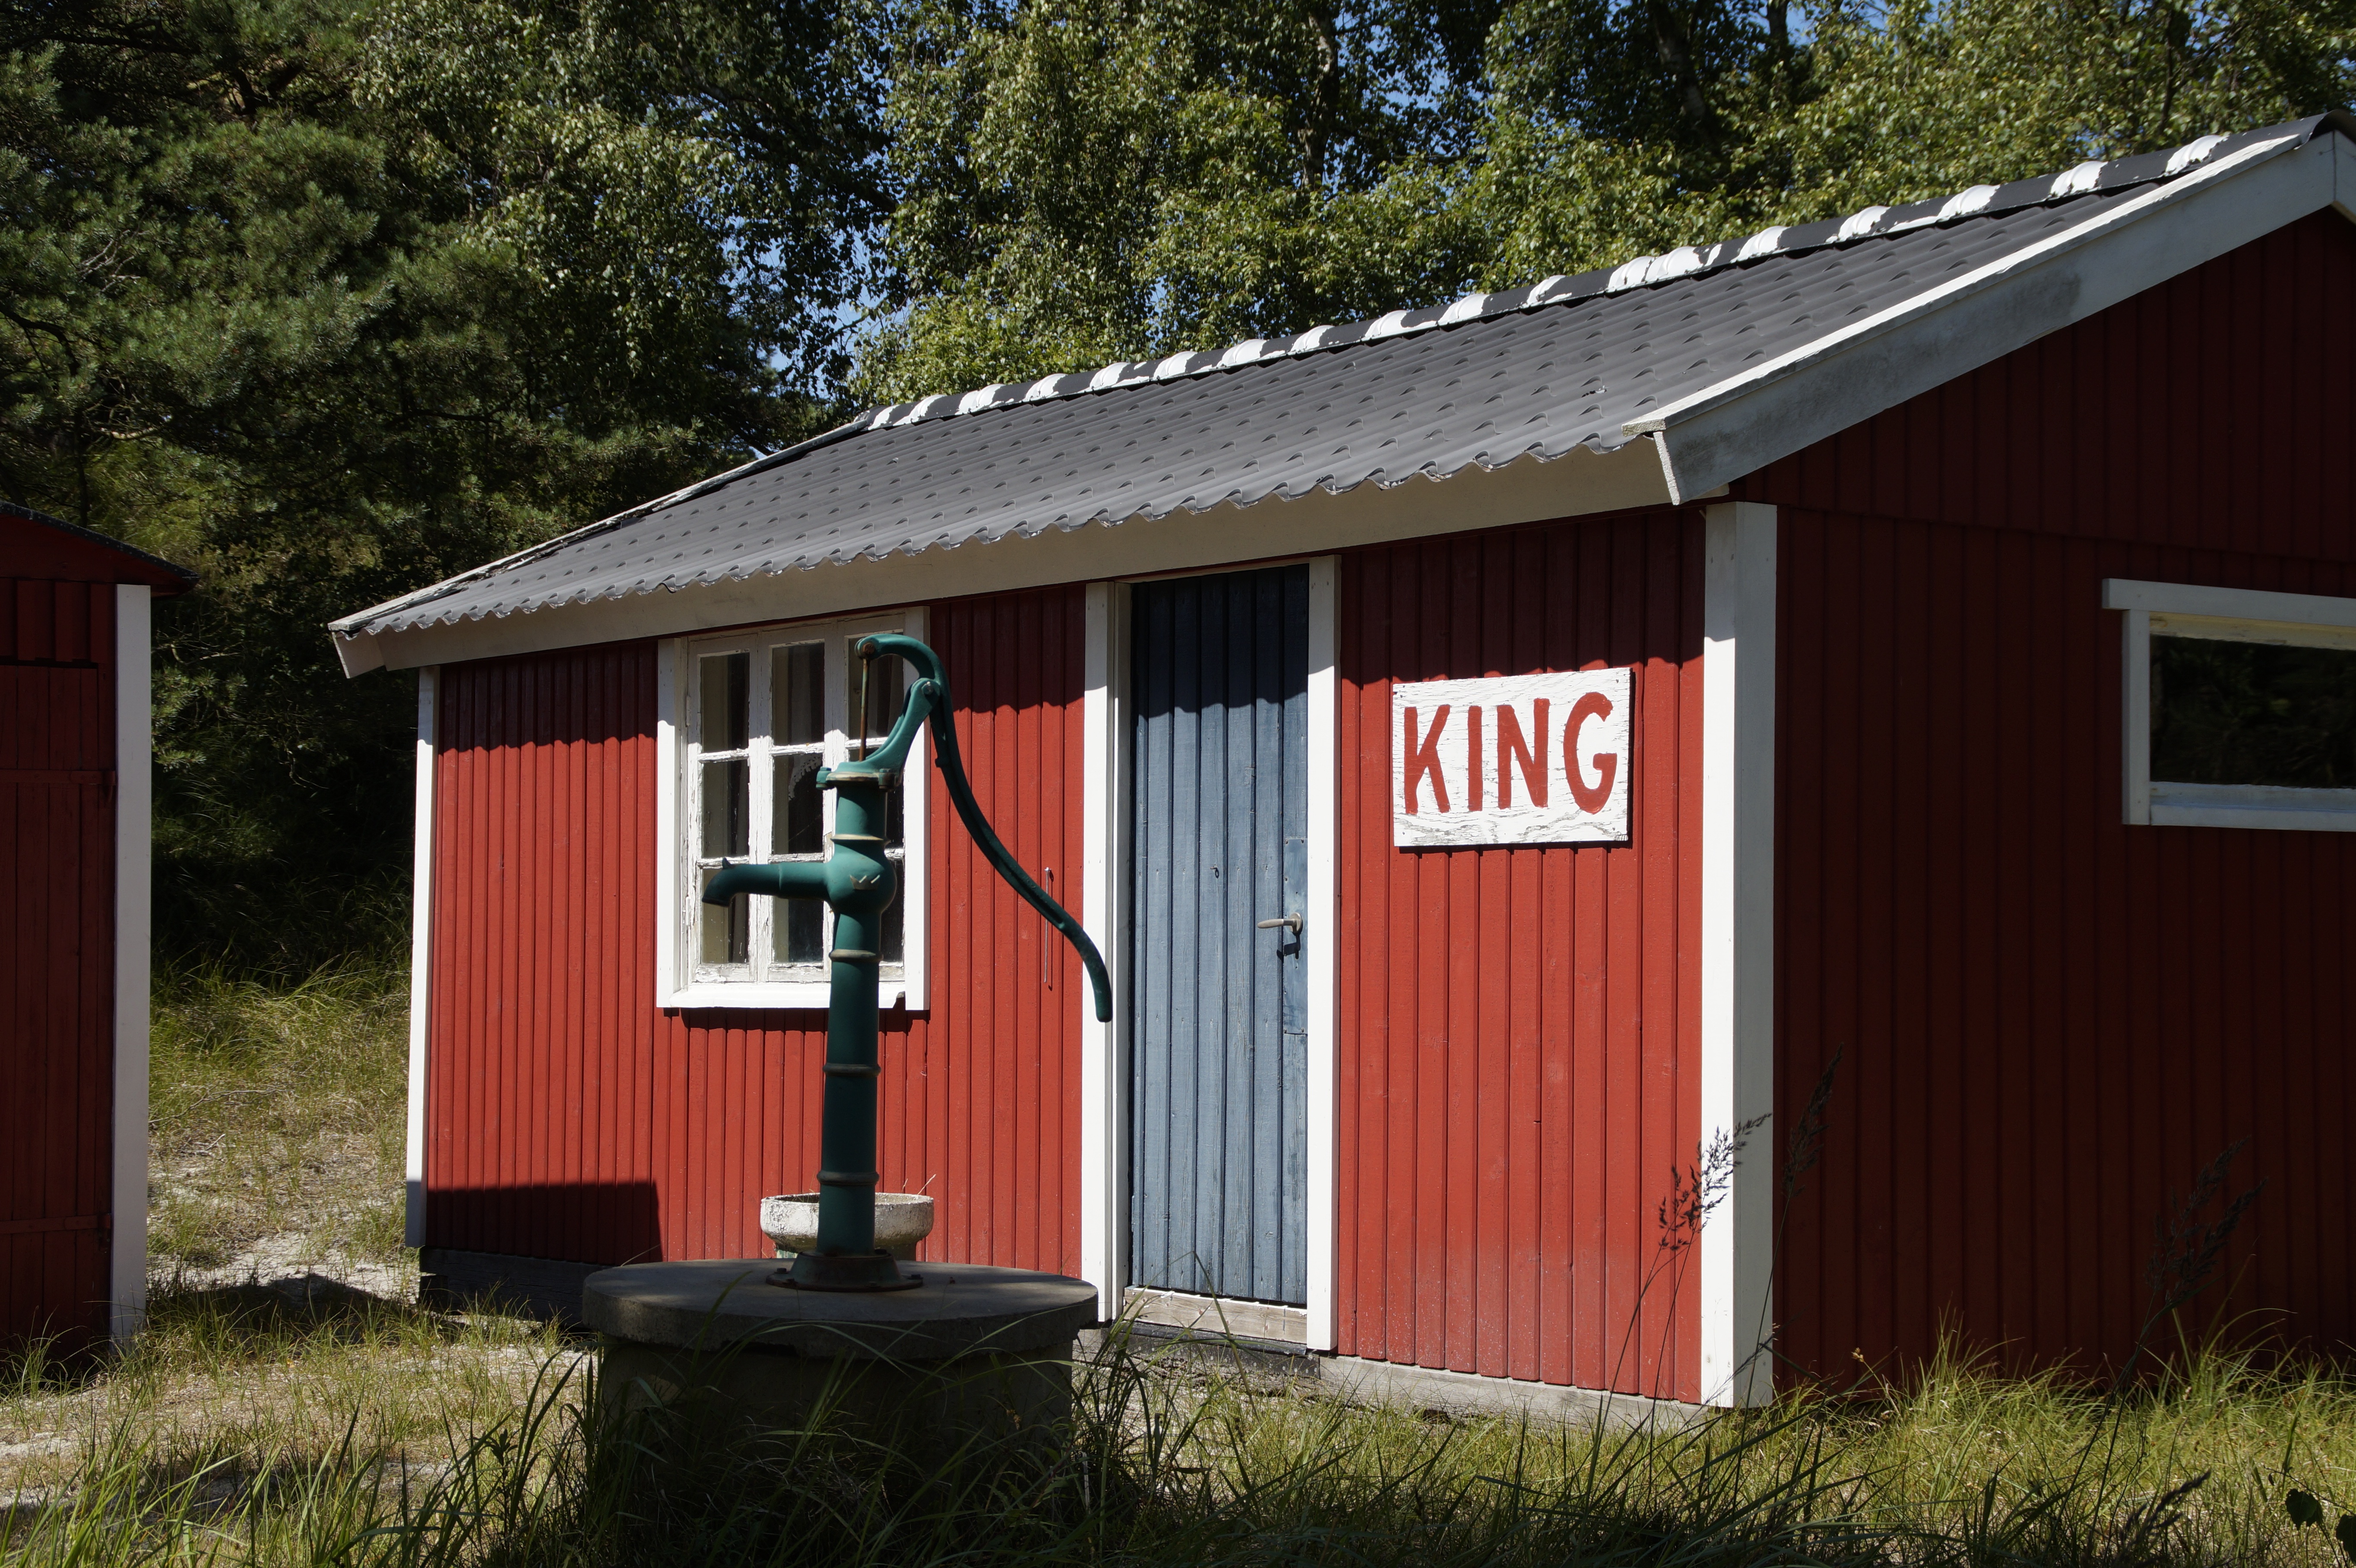
house, building, barn, home, shed, vacation, hut, shack, red, cottage, facade, property, lonely, pump, king, nowhere, sweden, fountain, log cabin, siding, simply, wooden houses, outdoor structure